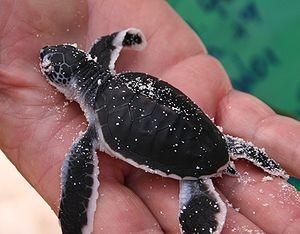
Les tortues marines sont les tortues de la super-famille des Chelonioidea. Elles sont présentes dans tous les océans du monde à l'exception de l'océan Arctique.
Chelonia mydas, unique représentant du genre Chelonia, est une espèce de tortues de la famille des Cheloniidae. En français, elle est appelée Tortue verte ou Tortue franche.